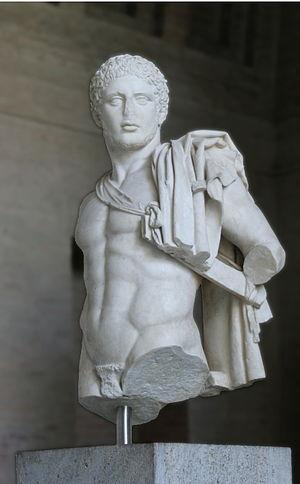
«